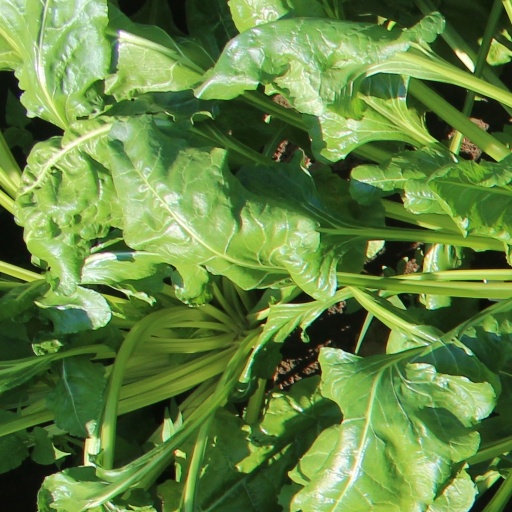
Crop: sugar beet